Ballyhooley Steam Railway

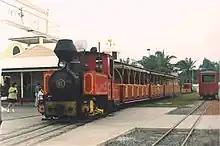
The Bally Hooley Steam Railway

The Bally Hooley Steam Railway was a narrow gauge heritage railway that operated in Port Douglas, Queensland, Australia. Its last day of operations was 24 September 2021, with its rolling stock permanently preserved at Crystalbrook Marina.